Question: Please indicate a possible affordance area of the hit_baseball_bat that can be used for hitting
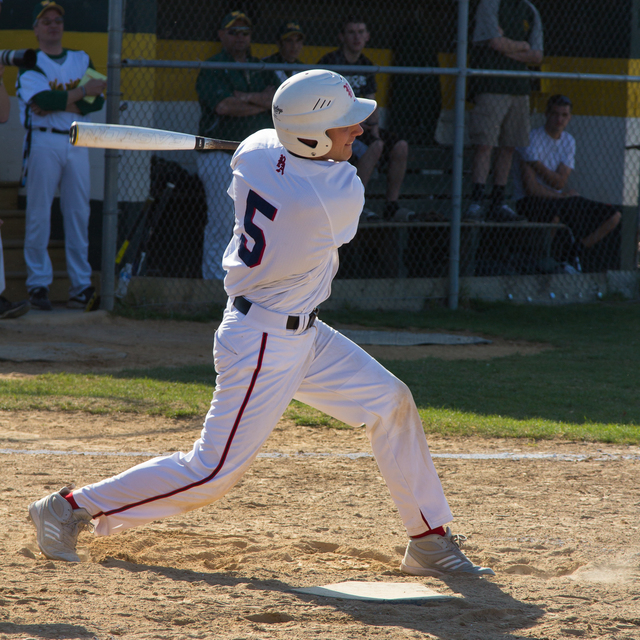
Answer: [70.831, 121.795, 158.331, 150.128]